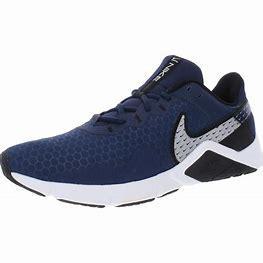
Brand: Nike
Model: Legend Essential 2